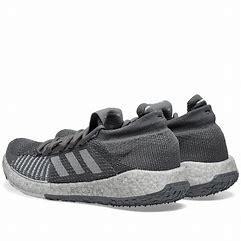
Brand: Adidas
Model: Pulseboost HD